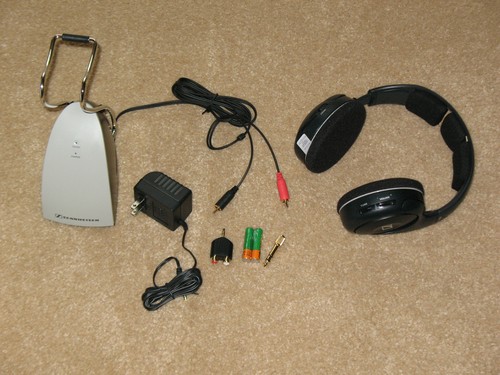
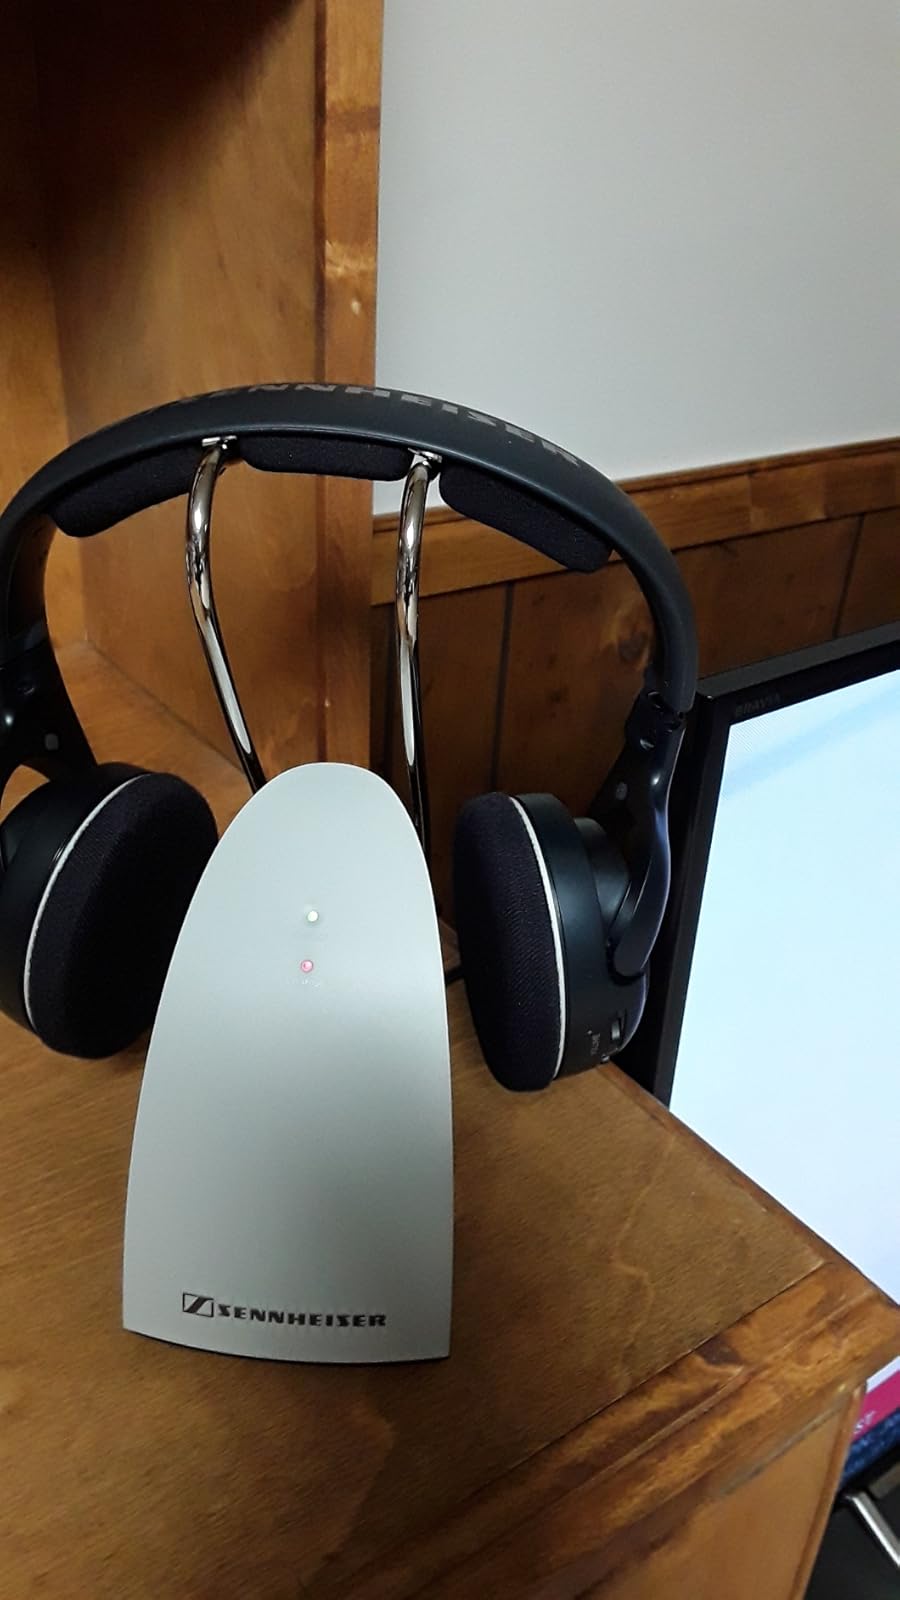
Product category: headphones
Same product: yes